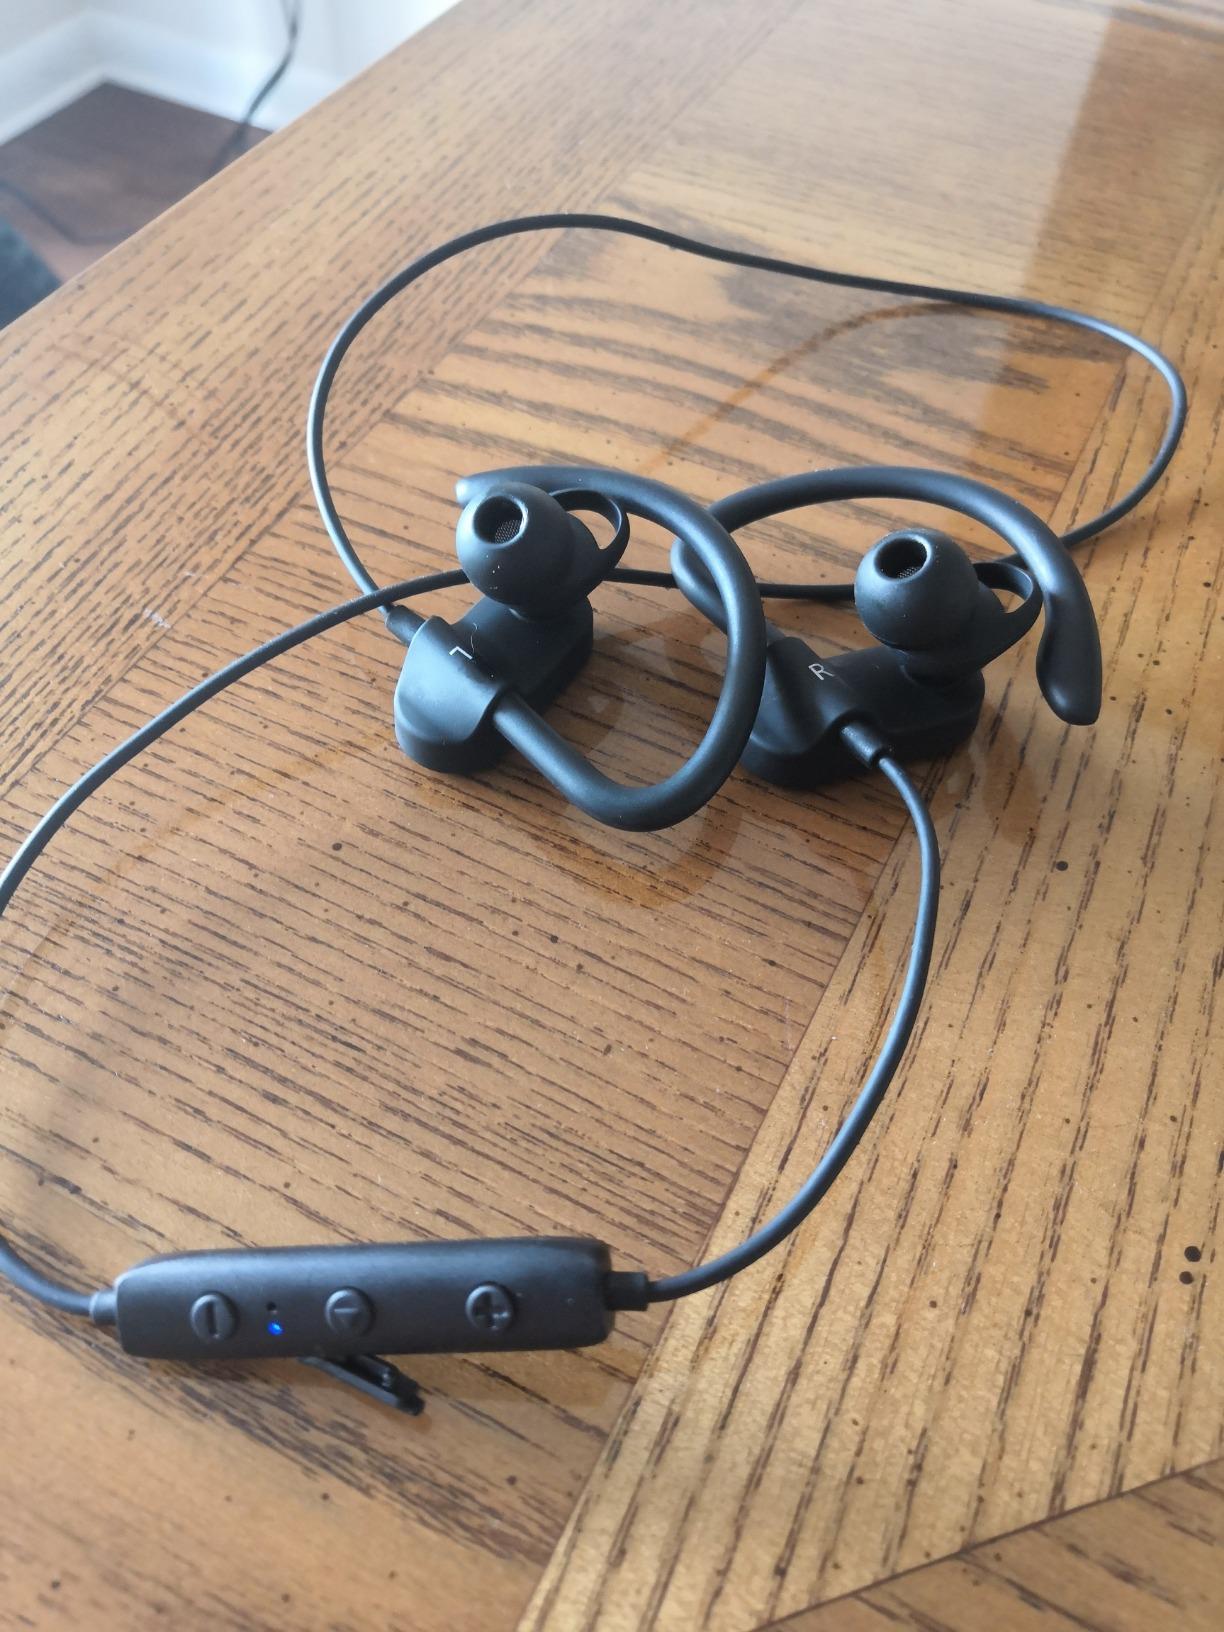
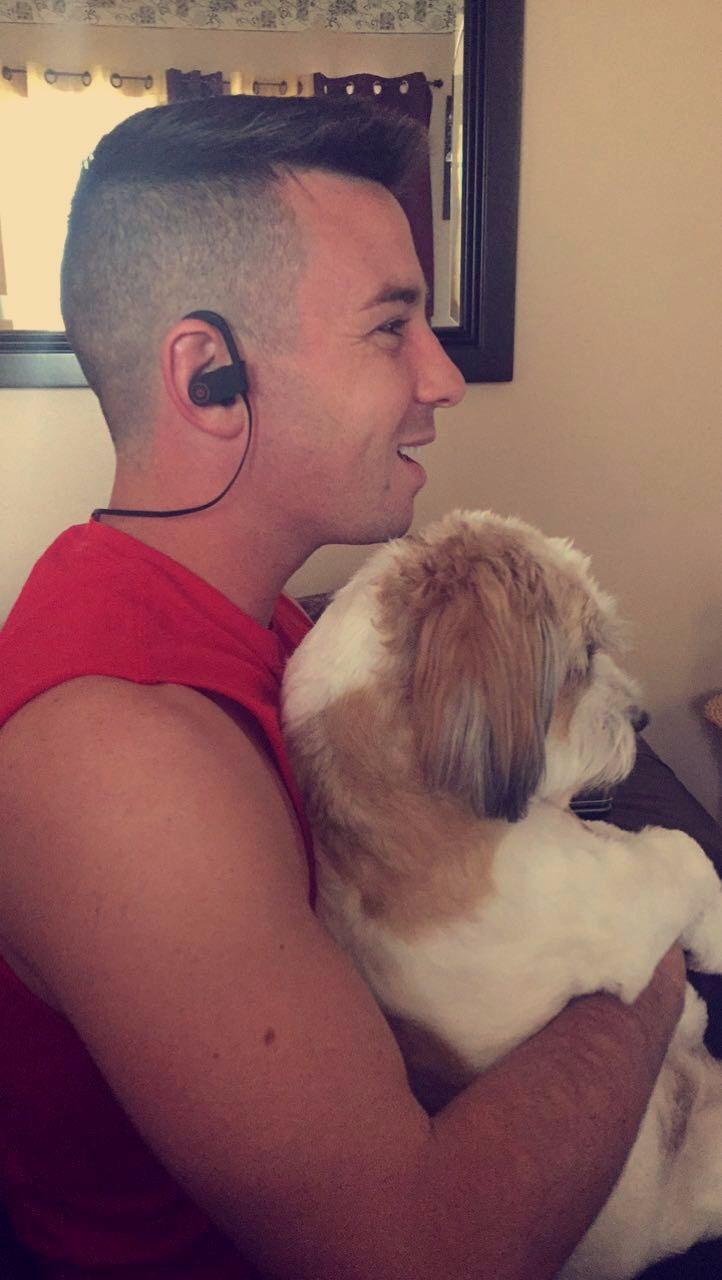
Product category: headphones
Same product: no